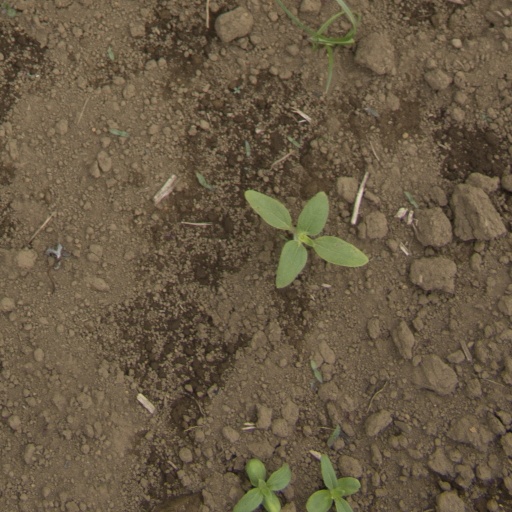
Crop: Jerusalem artichoke